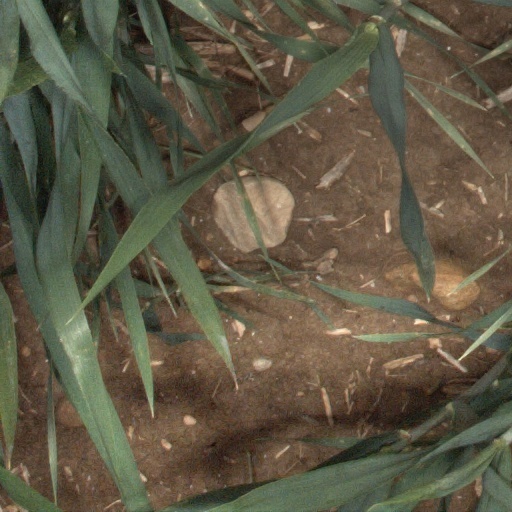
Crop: wheat